Vatnsdalur

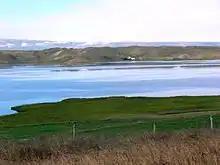
Flóðið

At the northeast mouth of the Vatnsdalur is a lake called ('The Flood'). A landslide lake, it was formed on 8 October 1720 by the – the 'Bjarni rockslide,' so named because it destroyed the farm – when skree and other debris falling from the Vatnsdalsfjall caused the Vatnsdalsá to be dammed and flood the grassy wetland that was previously found there. Records describe three ponds in the area immediately prior to the formation of – called , , and – which were submerged in the flood and absorbed into the newly created lake.